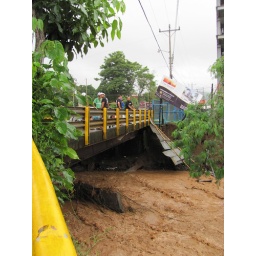
Jaco. Brown water out the river mouths and all along the coast, retaiing walls peeling back, reiverbanks eroding under buildings...